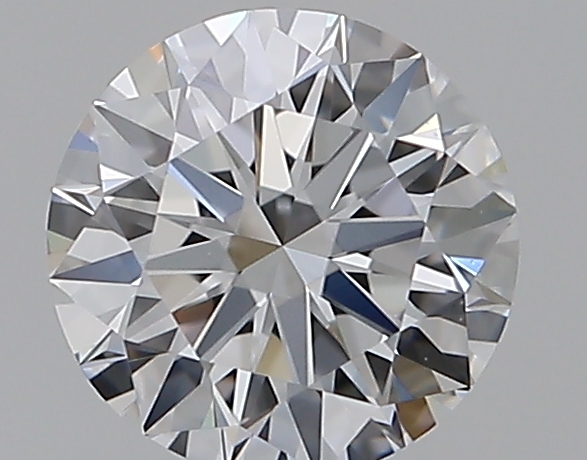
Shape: round
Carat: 0.51
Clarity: VS1
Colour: D
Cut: EX
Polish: EX
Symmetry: EX
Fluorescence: N
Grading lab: GIA
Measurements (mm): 5.13 x 5.16 x 3.13